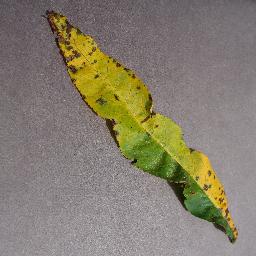
Label: Peach___Bacterial_spot